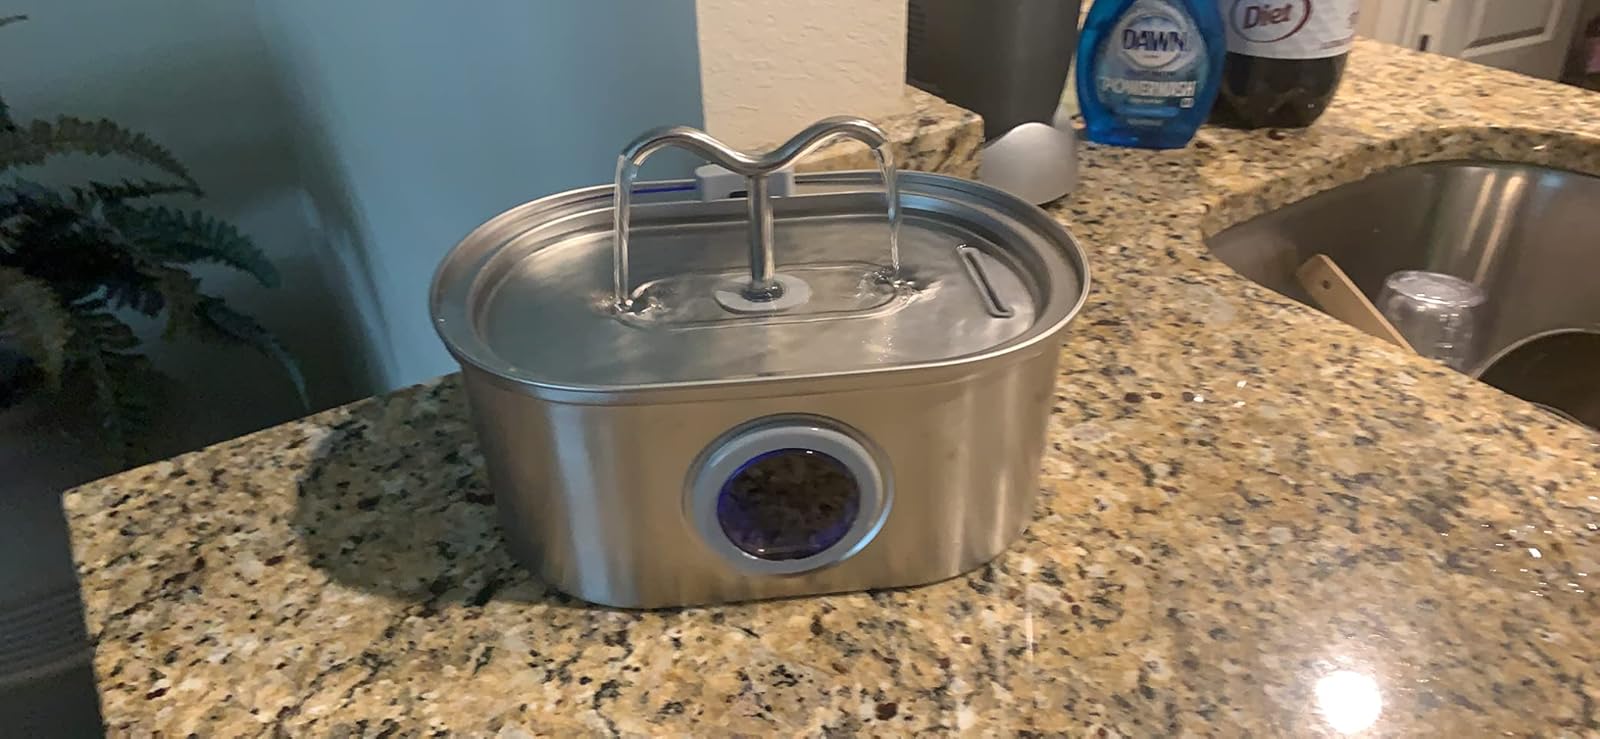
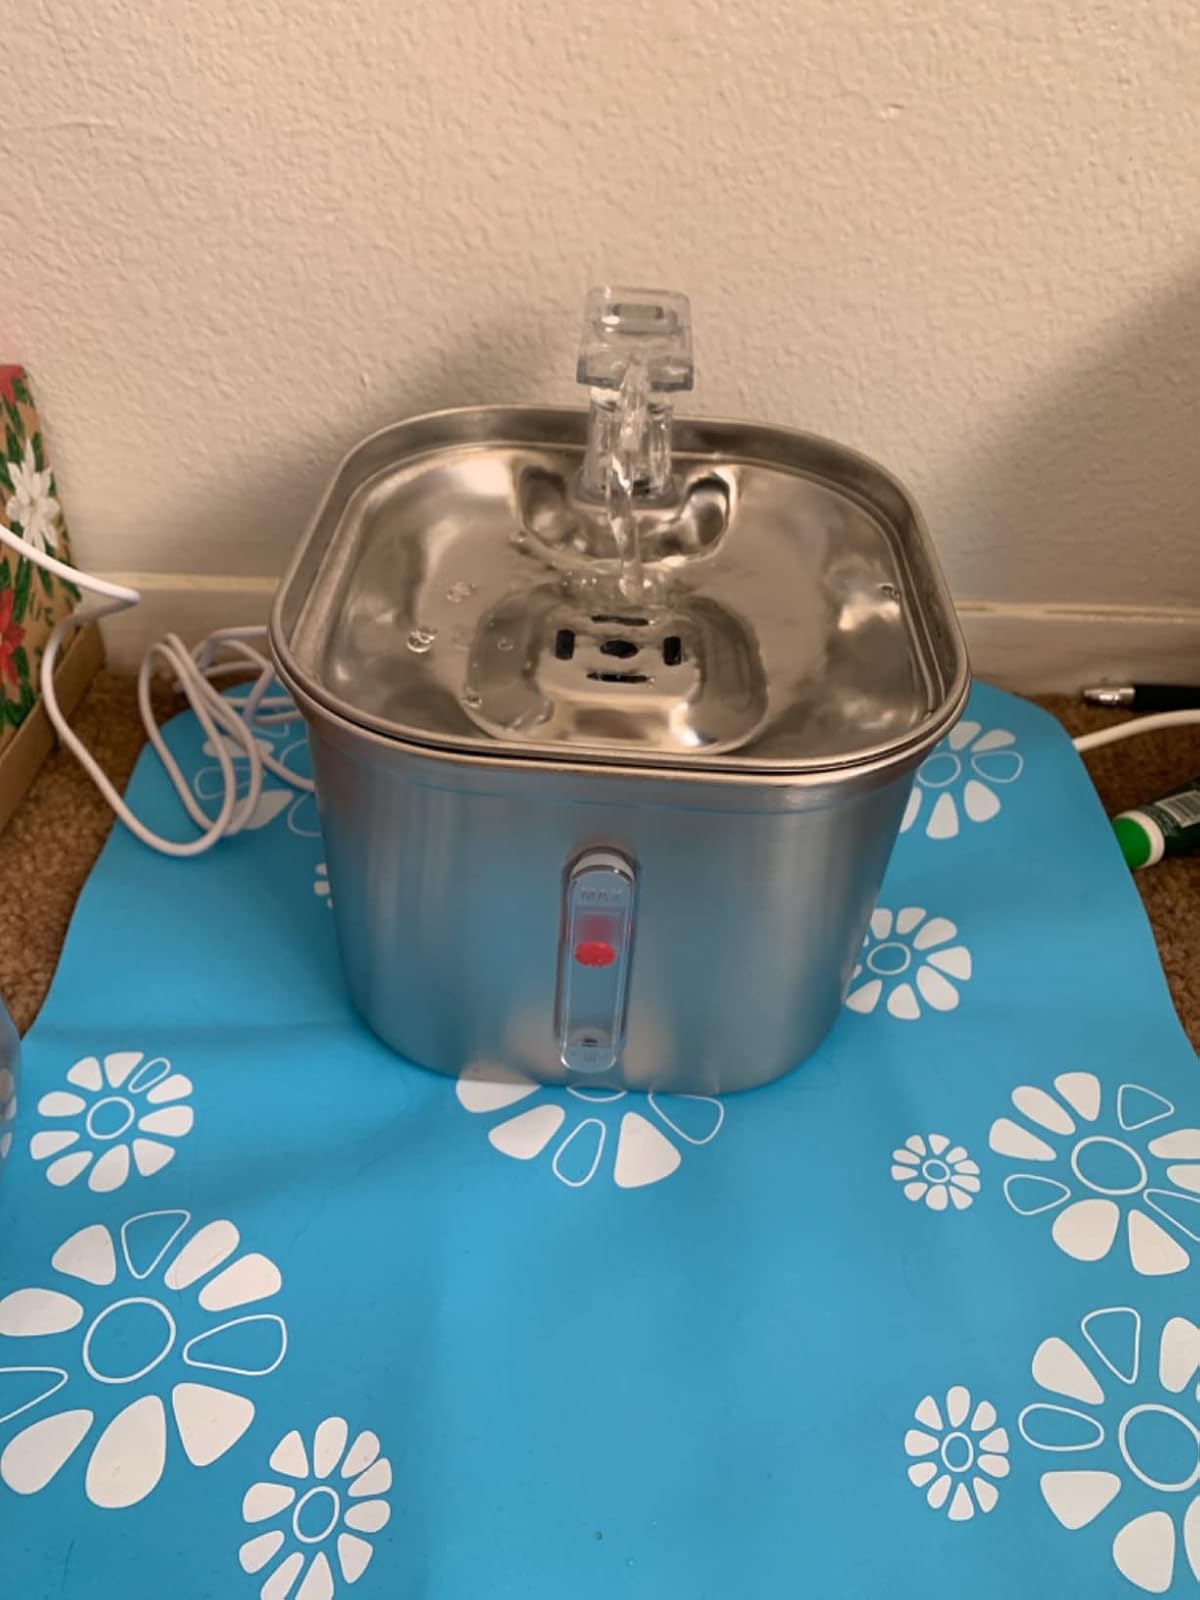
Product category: items_bowl
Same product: no